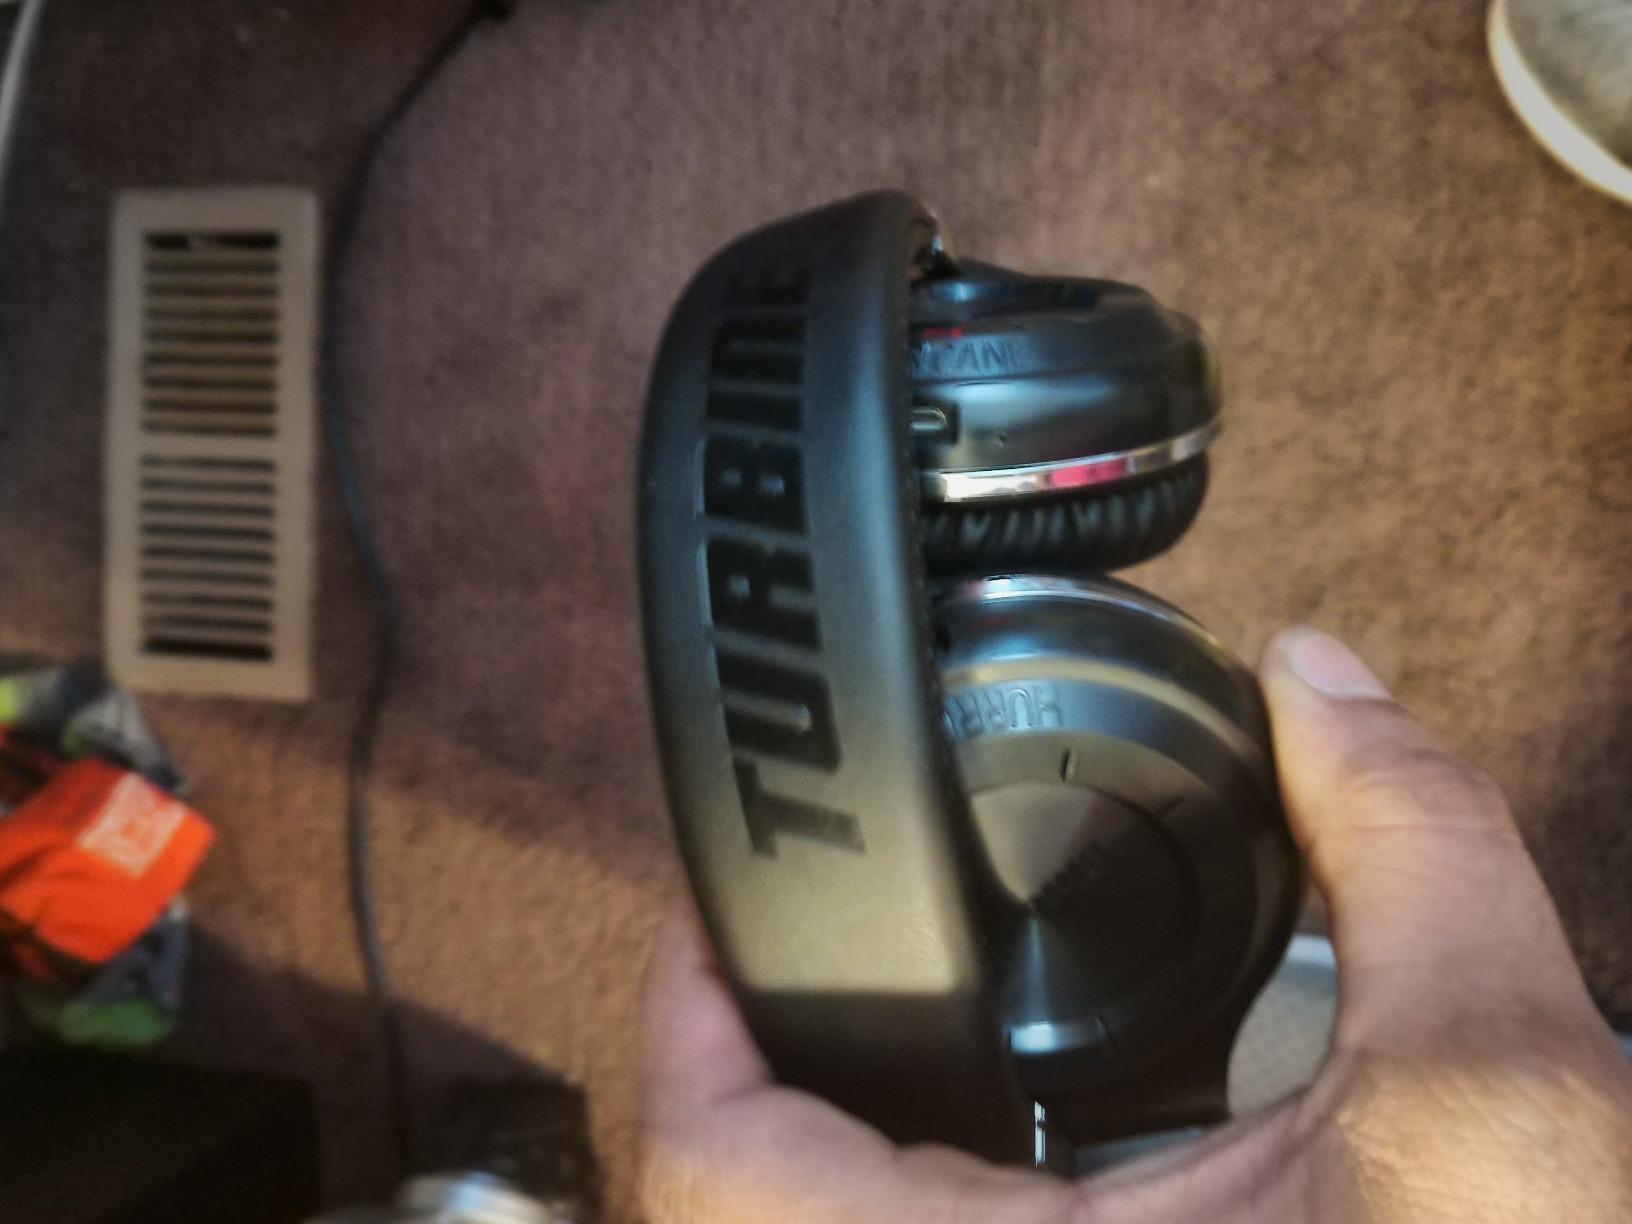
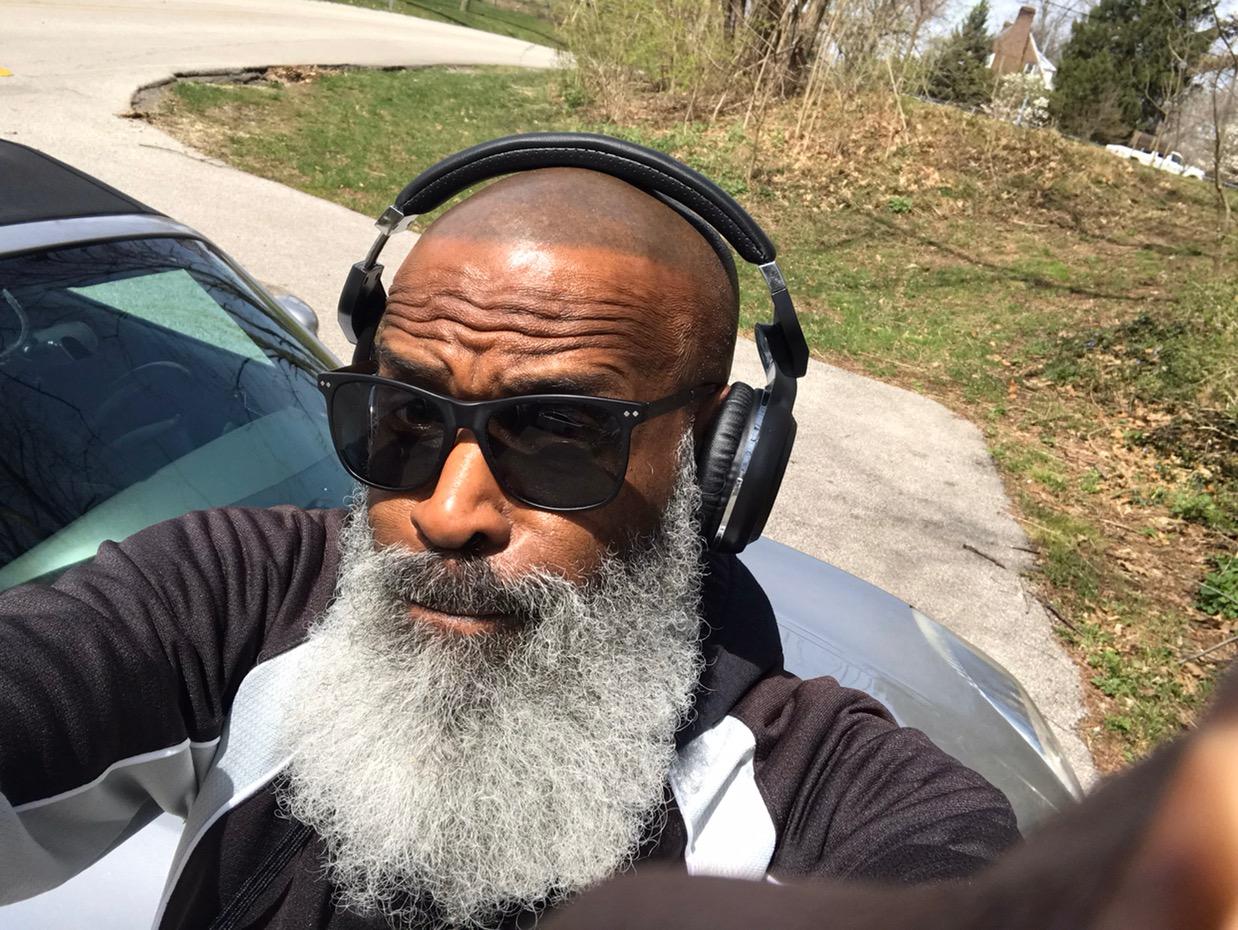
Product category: headphones
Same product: yes